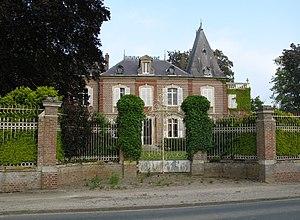
Cet article recense de manière non exhaustive les châteaux, maisons fortes, mottes castrales, situés dans le département français de la Somme. Il est fait état des inscriptions et classements au titre des monuments historiques.
Lœuilly est une ancienne commune française située dans le département de la Somme, en région Hauts-de-France.
Cet article recense les monuments historiques de la Somme, en France.